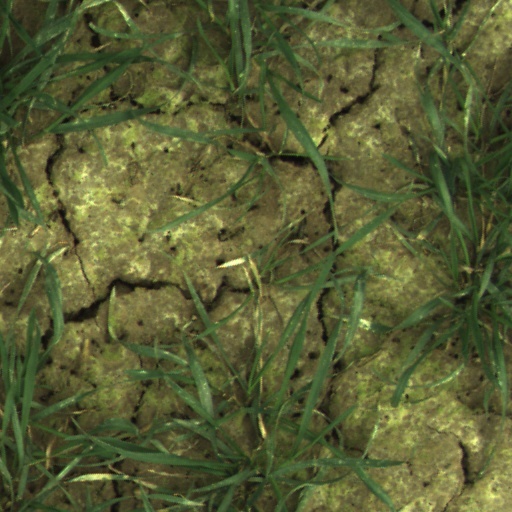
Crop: wheat